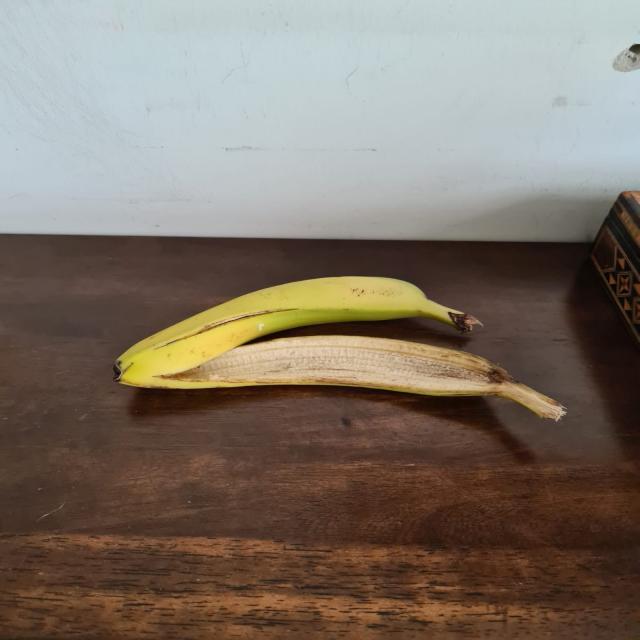
Label: bananas